Tyson Edwards

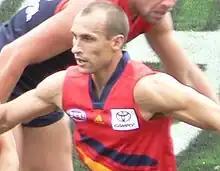

Tyson Edwards (born 6 August 1976) is a former Australian rules footballer with the Adelaide Football Club in the Australian Football League (AFL). Raised in the small Mallee town of Wynarka, around 120 km from Adelaide, he is widely regarded as one of the most consistent and durable players to have played the game.